HMS Calcutta (1831)

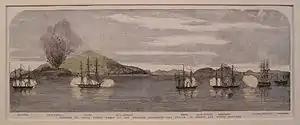
"Calcutta" at the capture of the Bocca Tigris forts in 1856

She saw action in the Second Opium War as the flagship of Rear Admiral Sir Michael Seymour, under the command of Captain William King-Hall. In 1858 "Calcutta" visited Nagasaki where she stayed for one week, becoming the first ship-of-the-line to visit Japan.